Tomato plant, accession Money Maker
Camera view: tilt-top (135 deg); turntable rotation: 270 degrees
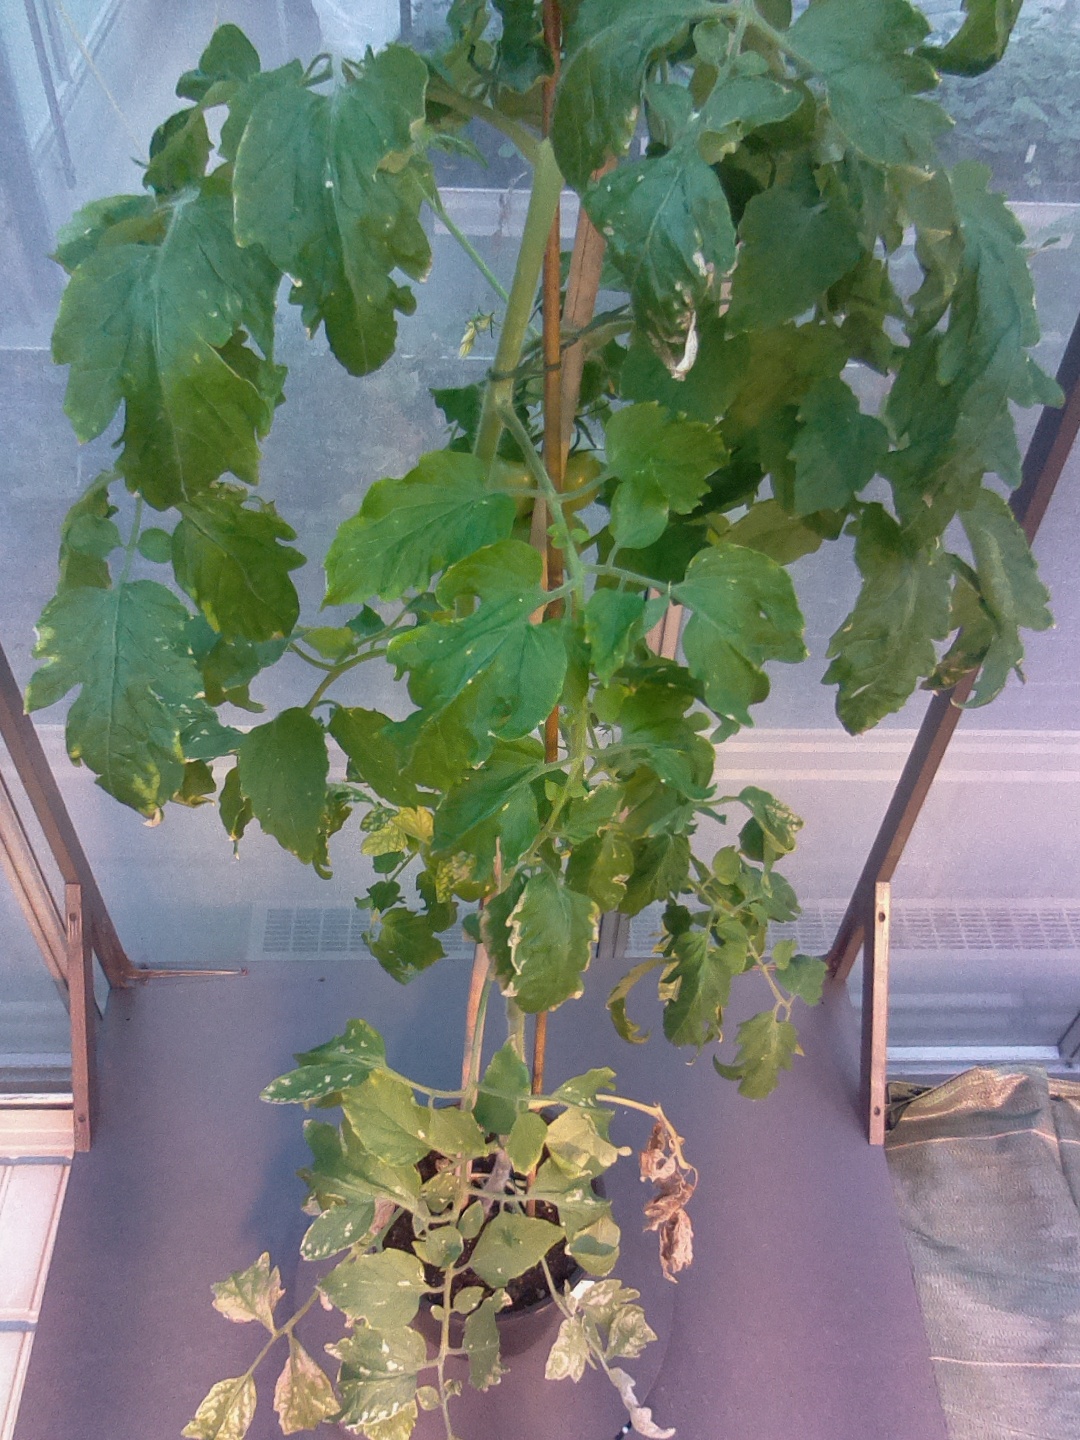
BBCH growth stage 75: 50%-60% of final fruit size